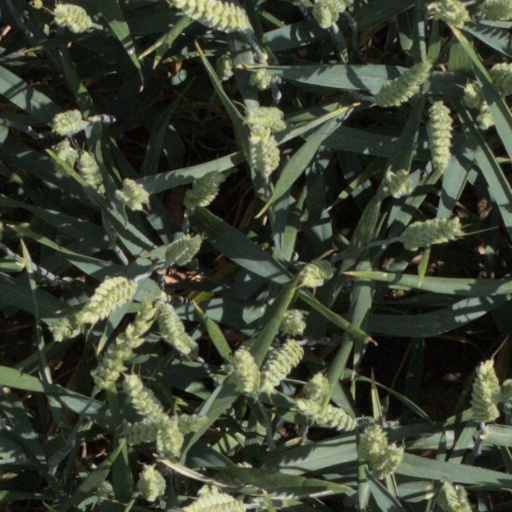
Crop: wheat